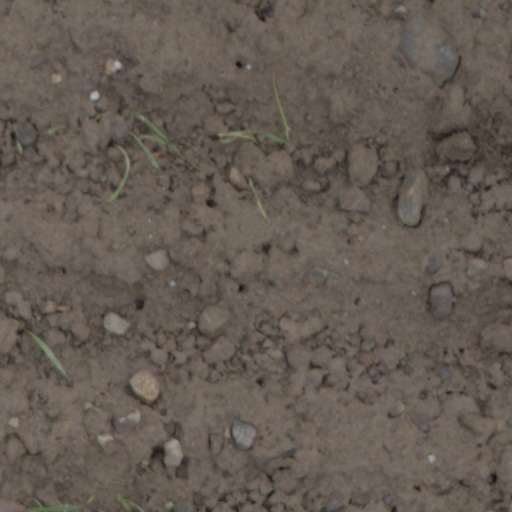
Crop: wheat